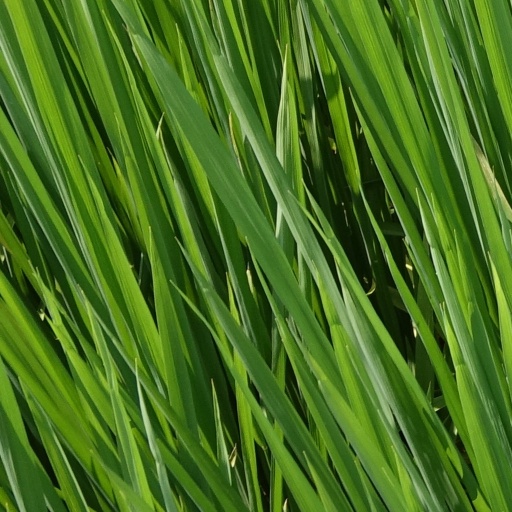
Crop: rice